Saint Servais Parish close

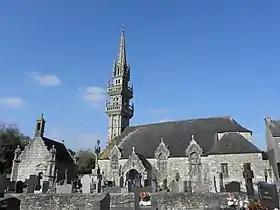
View of church and ossuary at Saint-Servais

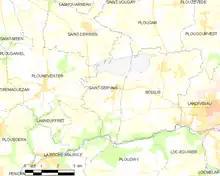
Map showing the location of Saint-Servais

The Saint Servais Parish close (Enclos paroissial) is located at Saint-Servais in the arrondissement of Morlaix in Brittany in north-western France.